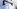
Number: 7